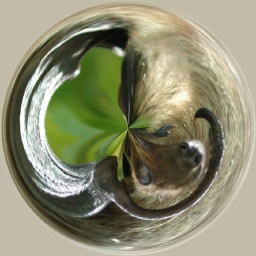
fruit bat in a tree